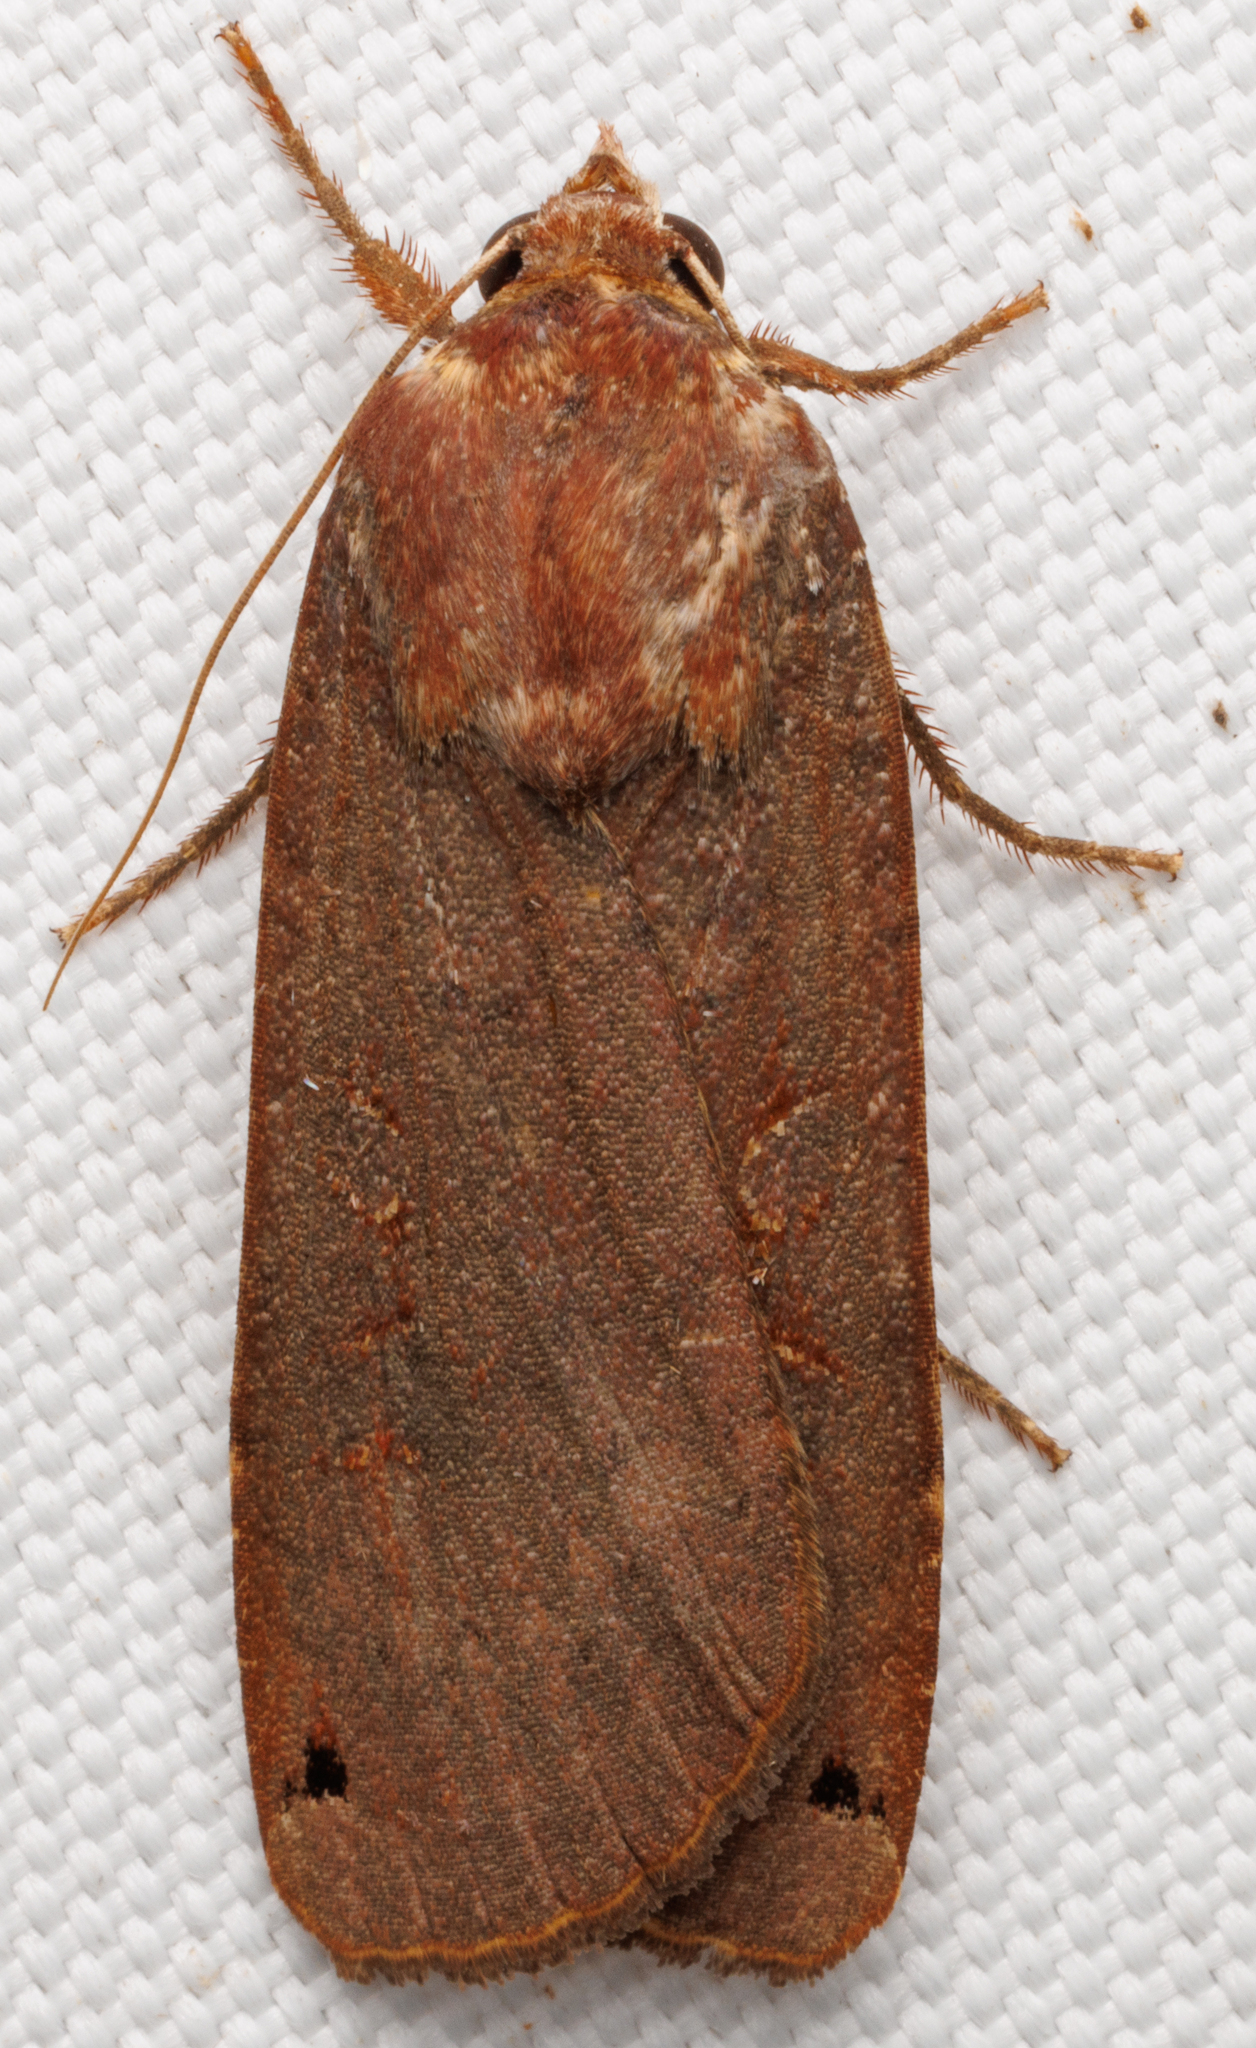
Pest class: cutworms